Consolidated PBY Catalina

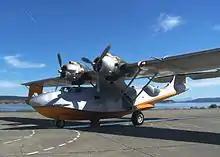
Civilian Catalina, modified for aerial firefighting, arrives at the Seaplane Base, NAS Whidbey Island, Oak Harbor, Washington, 18 September 2009

An Australian PBY named "Frigate Bird II", an ex-RAAF aircraft, registered VH-ASA, made the first trans-Pacific flight across the South Pacific between Australia and Chile in 1951 by Sir Gordon Taylor, making numerous stops at islands along the way for refueling, meals, and overnight sleep of its crew, flown from Sydney to Quintero in Chile after making initial landfall at Valparaiso via Tahiti and Easter Island. One of six ordered by the RAAF was used as part of the air route across the Pacific from Sydney to Valparaiso, is in the collection of the Museum of Applied Arts and Sciences in Sydney.